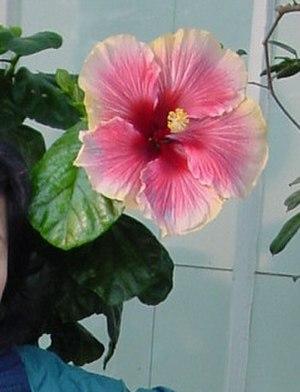
Hanakotoba est la forme japonaise du langage des fleurs qui permet d'exprimer symboliquement les émotions.